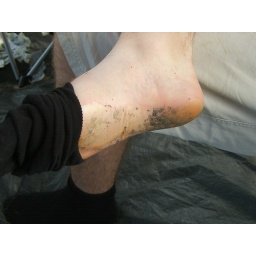
don't indulge in pagan naked dancing activities, especially when dancing on a plastic bottle engulfed in flames